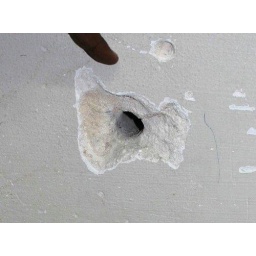
Israeli excavations under Al-Aqsa Mosque up to the walls of the houses of Jerusalem